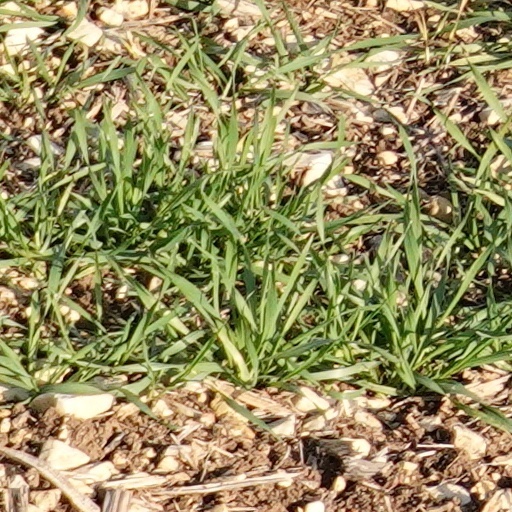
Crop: wheat